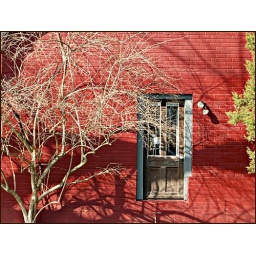
A door high upin the red lightis haunted by a ghost tree.